2018 in Legacy Fighting Alliance

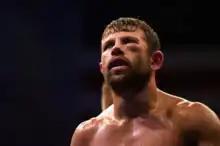
Shaun Spath after his loss to Ahmet Kayretli at "Legacy Fighting Alliance 46: Nakashima vs. Stewart"

2018 was the second year in the history of Legacy Fighting Alliance, a mixed martial arts promotion based in the United States.